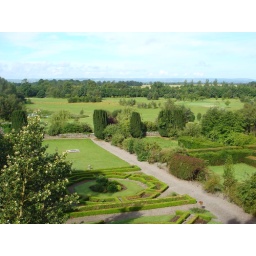
This is a view from our room in the tower on the 2nd floor